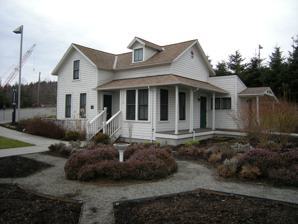
Building: Dr. Reuben Chase House
Country: United States of America
Year built: 1885
Historic house in Bothell, Washington, United States United States historic place Dr. Reuben Chase House U.S. National Register of Historic Places Location 17819 113th Ave. NE, Bothell, Washington Coordinates 47°45′27″N 122°11′20″W / 47.75750°N 122.18889°W / 47.75750; -122.18889 Area less than one acre Built 1885 ( 1885 ) Architectural style Gable front and wing MPS Bothell MPS NRHP reference No. 90001246 Added to NRHP August 27, 1990 The Dr. Reuben Chase House is a historic house located in Bothell, Washington , United States, listed on the National Register of Historic Places . Built in 1885 in a small settlement along the Sammamish River known as Stringtown, It was occupied by Bothell's first doctor, Reuben Chase starting in 1889 and served as his residence, office and the city's first hospital. Still in its original location, the house was fully restored in 2001 and is now part of the University of Washington Bothell campus, housing the Commuter Services office for the college. See also National Register of Historic Places listings in King County, Washington References